Wesley Wright

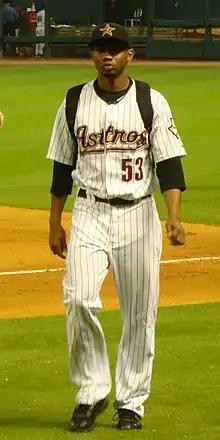
Wright with the Houston Astros in 2009

In December 2007, Wright was selected by the Houston Astros in the major league portion of the Rule 5 draft from the Los Angeles Dodgers. Wright made the Astros' Opening Day roster as the only left-handed pitcher in the bullpen. On March 31, 2008, Wright made his major league debut against the San Diego Padres and pitched of a scoreless inning. Wright collected his first major league win on April 4, against the Chicago Cubs after pitching of a scoreless inning again. He collected his first major league save on July 29, against the Cincinnati Reds coming in during 9th inning with two outs, and recorded the final out of the game for the save.